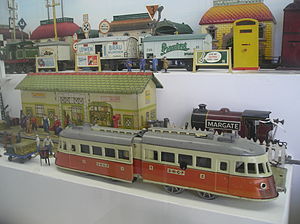
Legetøjsmuseet (Prag)
Bliktog på legetøjsmuseet.
Legetøjsmuseet er et legetøjsmuseum beliggende i bygningen Grevens gemakker i Prags borg. Museet er efter sigende verdens næststørste. Fordelt på to etager og elleve rum er der legetøj fra hele verden fra Antikkens Grækenland og frem til nutiden. På den ene etage er der store samlinger af skibe, bliktog og teddybjørne foruden dukkehuse, tinsoldater og andet legetøj. Den anden etage er helt helliget til Barbiedukker fra de første i 1959 og fremefter.